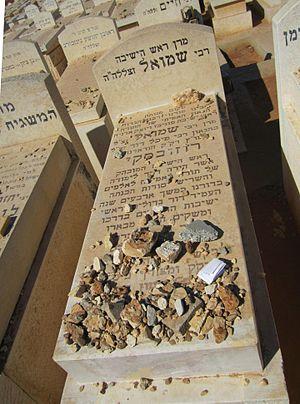
Shmuel Rozovsky était un professeur talmudique à la Yeshiva de Poniovits de Bnei Brak, en Israël qui a compté parmi les grands rabbins de sa génération.